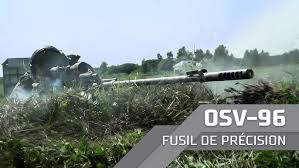
Label: Self Propelled Artillery